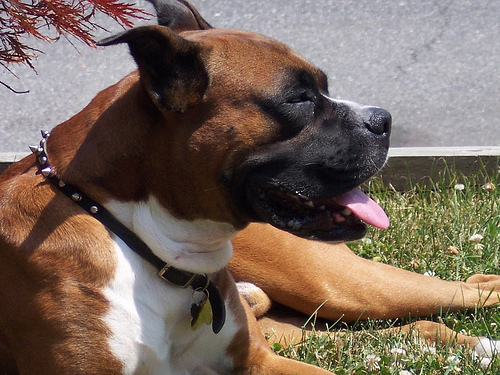
Animal: dog
Breed: boxer